Conveyor belt sushi

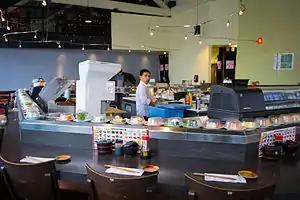
A conveyor belt sushi restaurant in Pearl District, Portland, Oregon

Conveyor belt sushi was invented by Yoshiaki Shiraishi (1914–2001), who had problems staffing his small sushi restaurant and had difficulties managing the restaurant by himself. He got the idea of a conveyor belt sushi after watching beer bottles on a conveyor belt in an Asahi brewery. After five years of development, including the design of the conveyor belt and the speed of operations, Shiraishi opened the first conveyor belt sushi "Mawaru Genroku Sushi" in Higashiosaka in 1958, eventually expanding to up to 250 restaurants all over Japan. However, by 2001, his company had just 11 restaurants. Shiraishi also invented a "robotic sushi", served by robots, but this idea has not had commercial success.